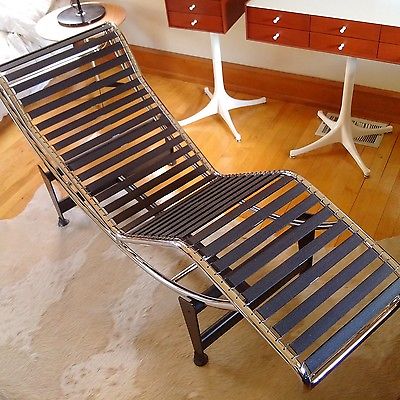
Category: chair